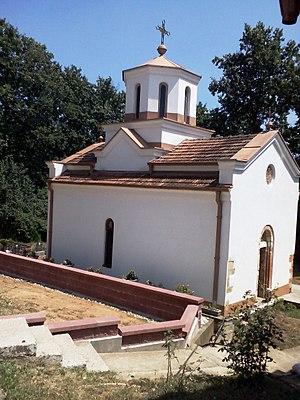
Le monastère de Zlatenac est un monastère orthodoxe serbe situé à Gložane, dans le district de Pomoravlje et dans la municipalité de Svilajnac en Serbie. Il est inscrit sur la liste des monuments culturels protégés de la République de Serbie.
L'éparchie de Braničevo est une éparchie, c'est-à-dire une circonscription de l'Église orthodoxe serbe. Elle a son siège à Požarevac. En 2016, elle est administrée par l'évêque Ignatije.
Cet article recense les monuments culturels du district de Pomoravlje en Serbie.